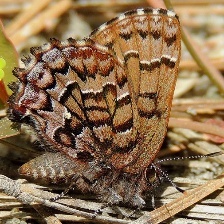
Species: EASTERN PINE ELFIN